Ceratostoma burnettii

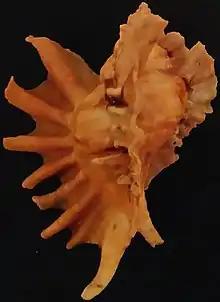

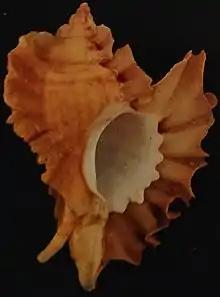

Ceratostoma burnetti is a species of sea snail, a marine gastropod mollusk in the family Muricidae, the murex snails or rock snails.